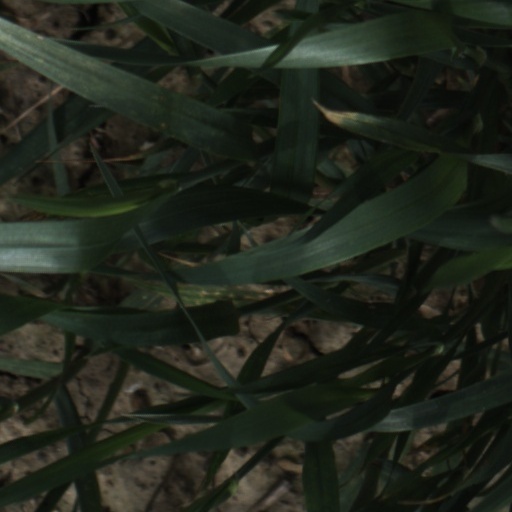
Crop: wheat